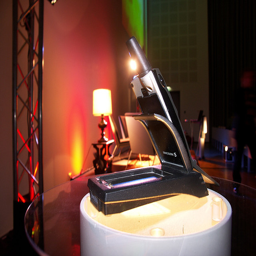
A glass table with white bottom holding a pressing device.
An abstract picture of a mobile phone charging.
A phone is on a charger on a white stool.
A cell phone is in its stand on a glass table.
A white pedestal with an electronics device sitting on top of it.